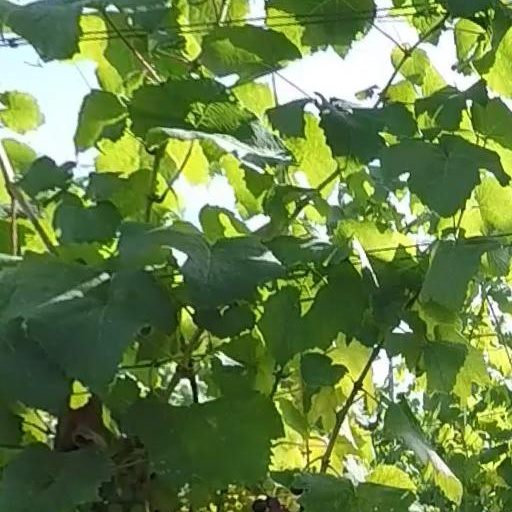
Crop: grape